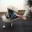
Label: airplane